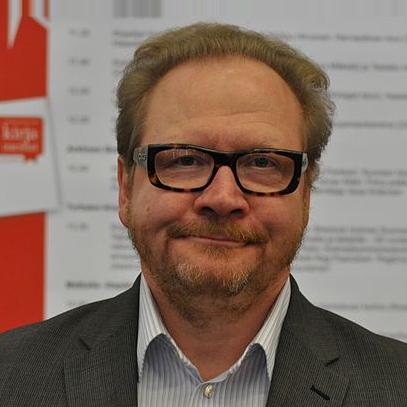
Age: 50